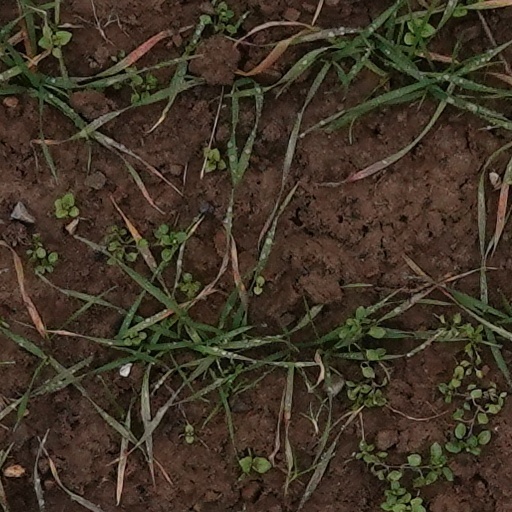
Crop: wheat